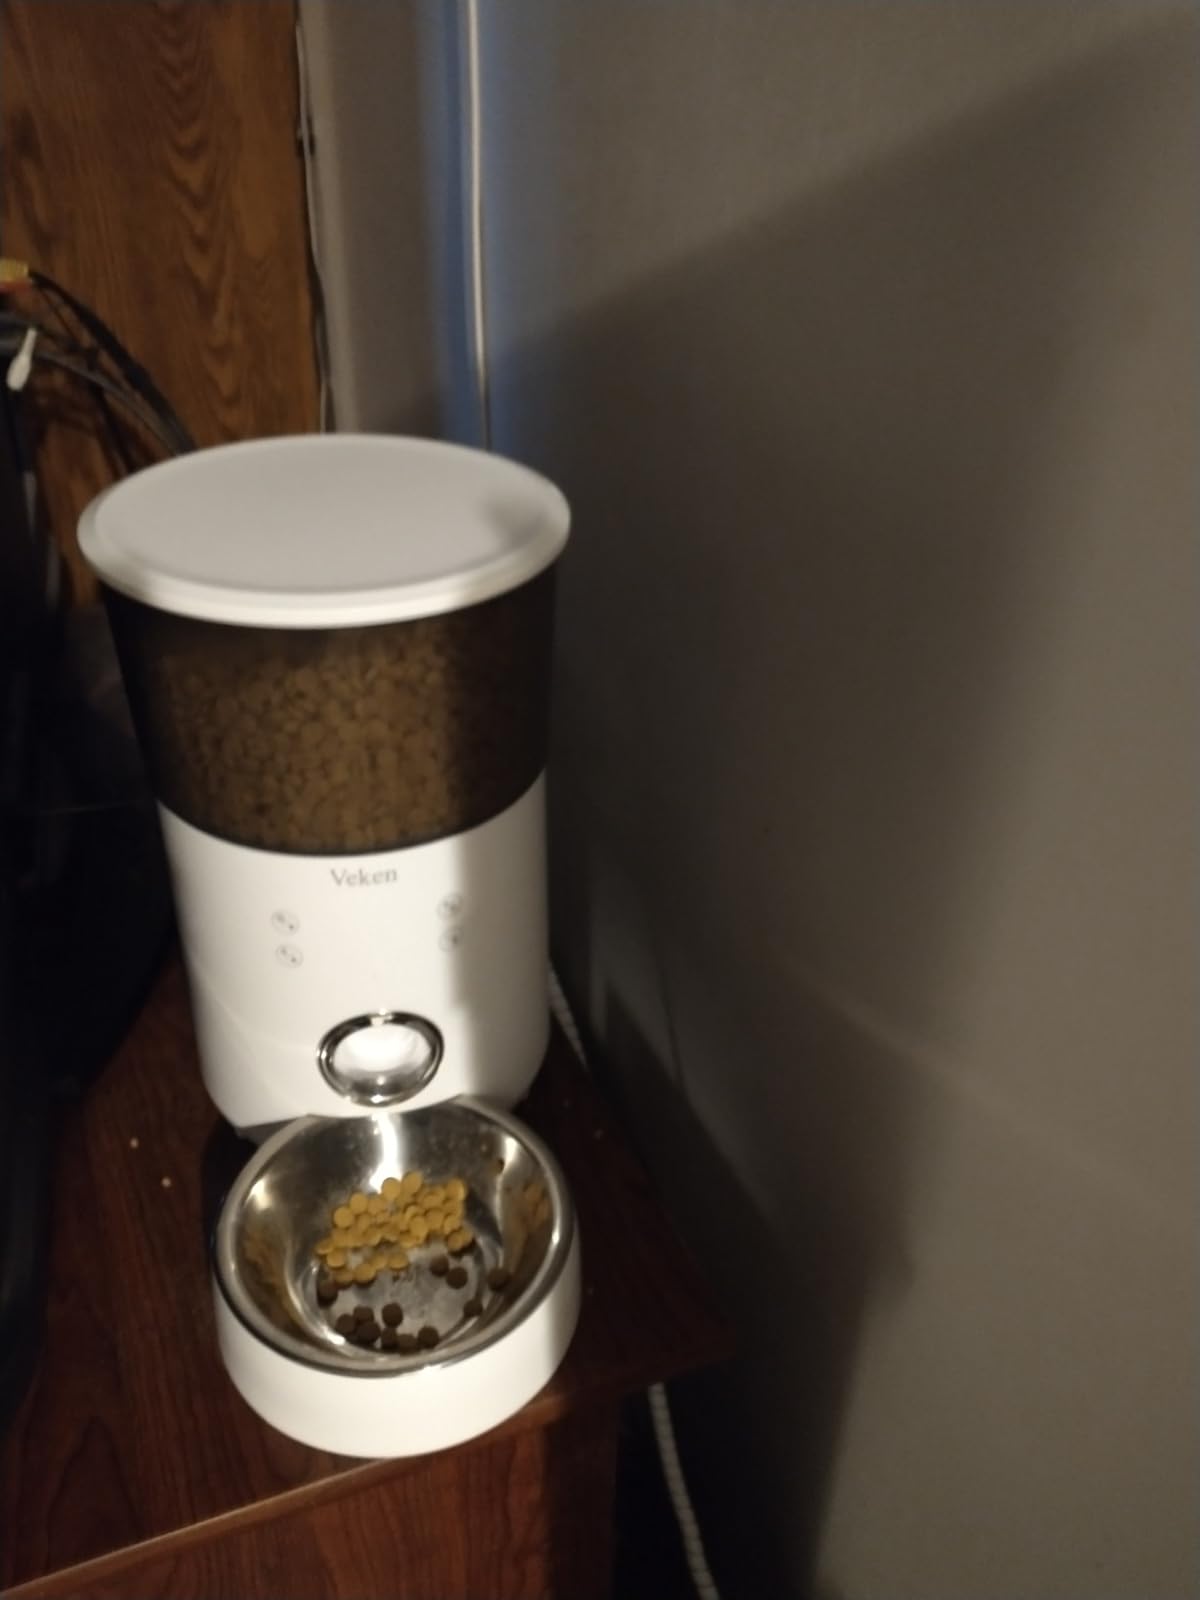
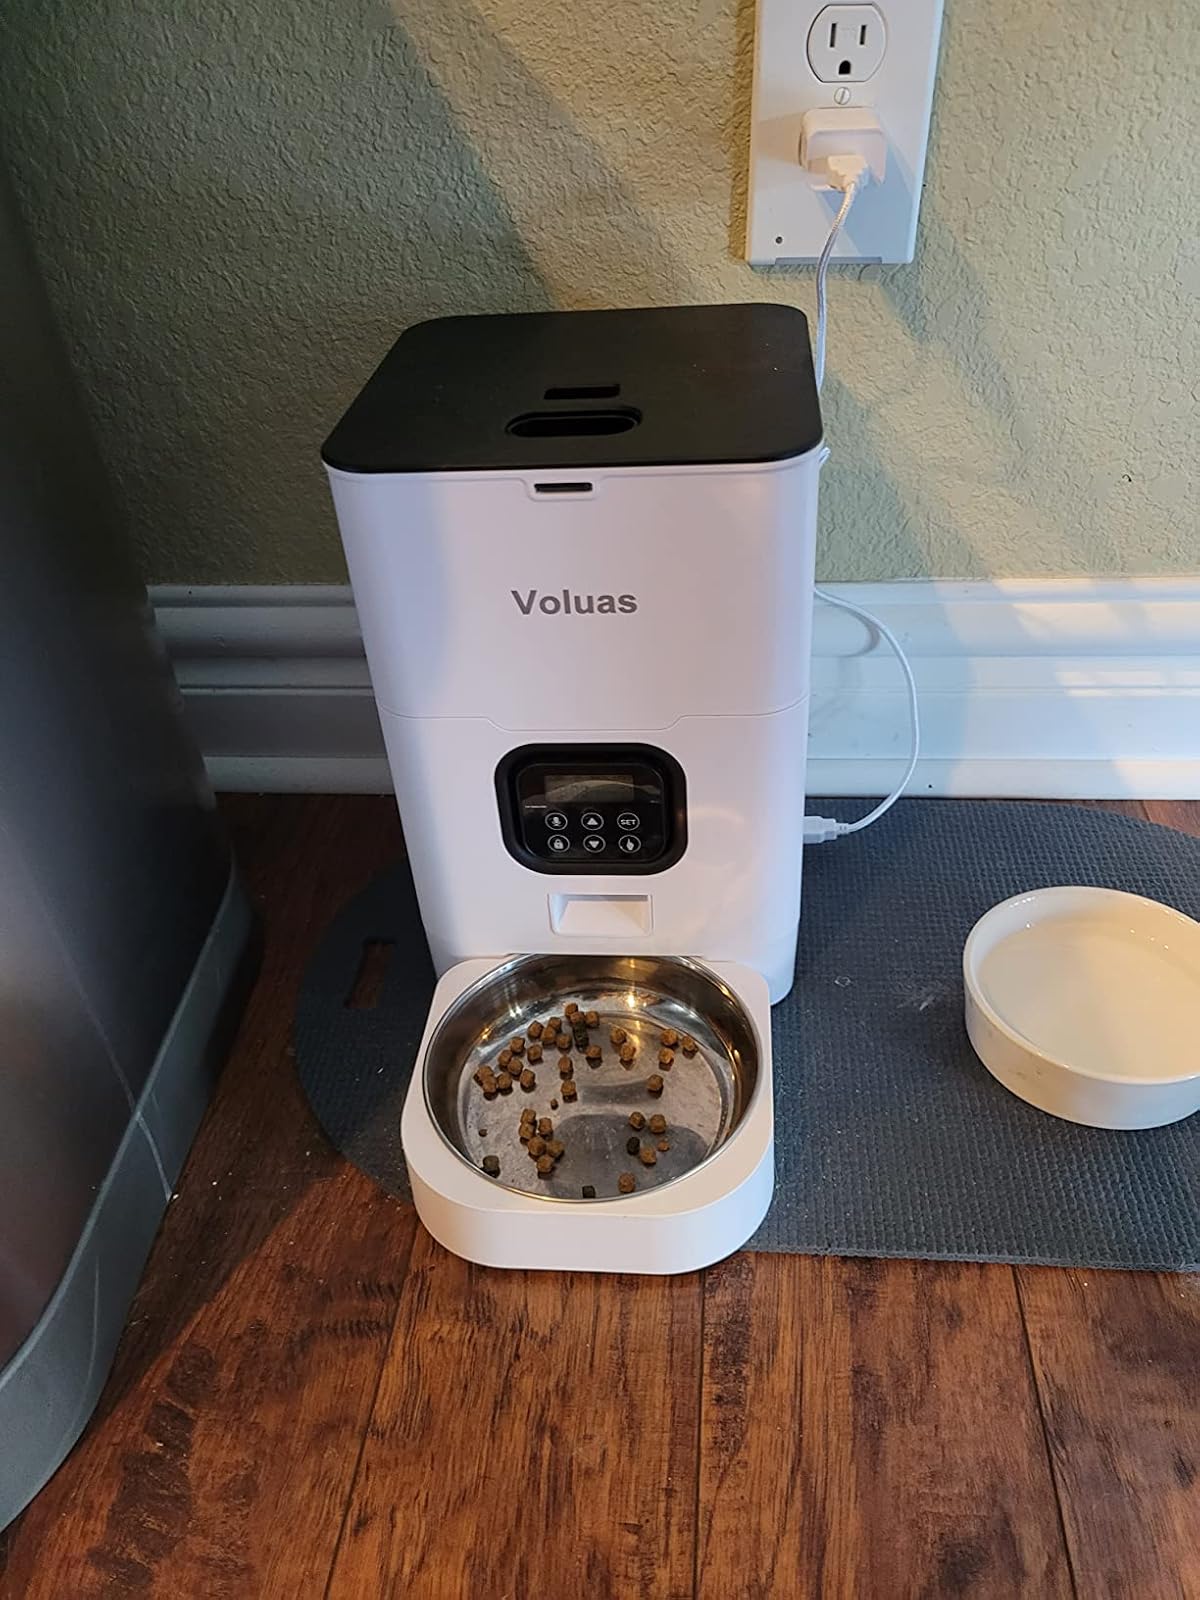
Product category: items_feeder
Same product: no